Chris Huhne

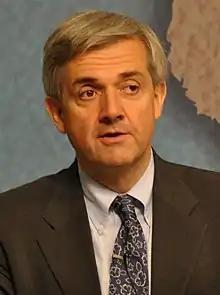
Huhne in 2011

Christopher Murray Paul Huhne (born 2 July 1954) is a British energy and climate change consultant, and former journalist, business economist and politician who was the Liberal Democrat Member of Parliament for Eastleigh from 2005 to 2013 and the Secretary of State for Energy and Climate Change from 2010 to 2012. He is currently chair of the UK green gas association – the Anaerobic Digestion and Bioresources Association – and senior adviser to the World Biogas Association. He also advises companies on his particular interest in renewable technologies that can provide back up for intermittent energy sources like wind and solar.